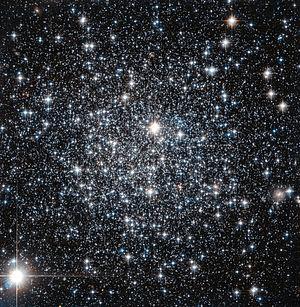
En astronomie, IC 4499 est le nom d'un amas globulaire de notre galaxie, la Voie lactée, dans la constellation de l'Oiseau de paradis. C'est l'objet astronomique numéro 4499 dans le catalogue astronomique. Du fait de sa très basse déclinaison, cet amas globulaire est très proche du pôle céleste sud, et n'est donc visible strictement de l'hémisphère sud. Il est situé un peu au nord de la limite avec la constellation de l'Octant et près de celle du Caméléon. Il faut un télescope de 200 mm pour bien le voir.